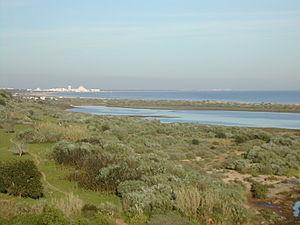
La Ria Formosa est un ensemble de lagunes côtières et d'îles formant des cordons littoraux, en Algarve au sud du Portugal. D'une longueur est-ouest de 60 kilomètres, le site couvre 18 400 ha entre le rio Ancão près de Faro et la plage de Manta Rota, près de Cacela. L'occupation des sols, autant naturelle qu'artificielle, y compose une physionomie très diversifiée. La majeure partie du site est une zone protégée en tant que réserve naturelle depuis 1978, devenue parc naturel le 9 décembre 1987. Cette protection vise autant les nombreuses espèces aviennes présentes pour leur hivernage, leur reproduction ou leur migration, que plusieurs plantes endémiques et des zones de reproduction importantes pour certaines espèces de poissons.